Fear of Rain

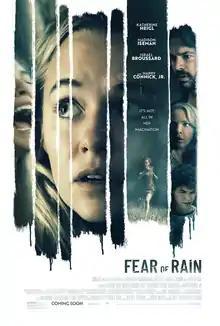
Theatrical release poster

Fear of Rain is a 2021 American psychological horror thriller film written and directed by Castille Landon and starring Katherine Heigl, Madison Iseman, Israel Broussard, Eugenie Bondurant, and Harry Connick Jr.